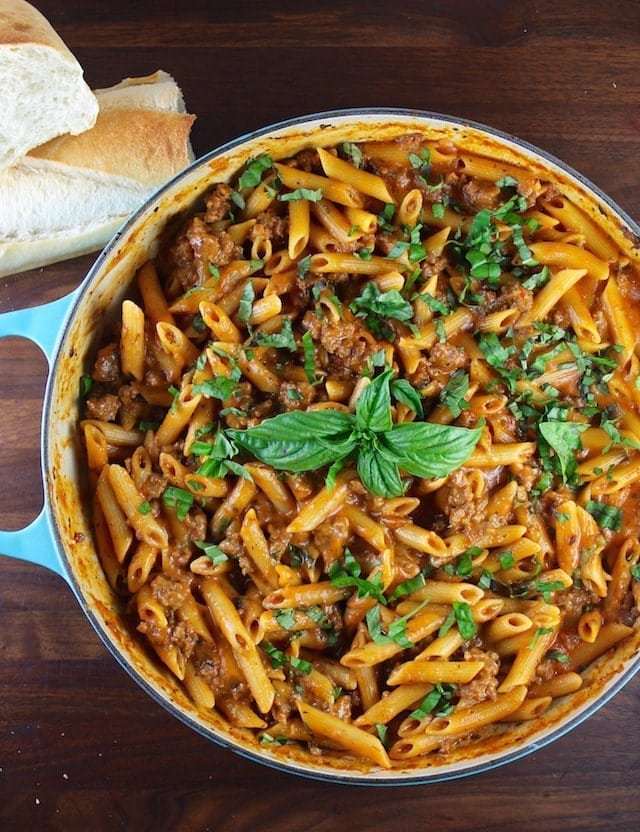
Label: pasta